Steel Trap

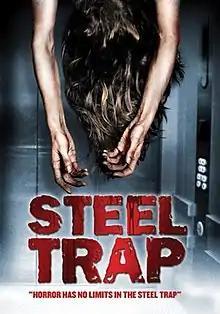
Film poster

Steel Trap is a 2007 German horror and thriller film directed by Luis Cámara and starring Georgia Mackenzie, Mark Wilson, Pascal Langdale, Julia Ballard and Joanna Bobin. The musical score was composed by Florian Moser.